Leon Uris

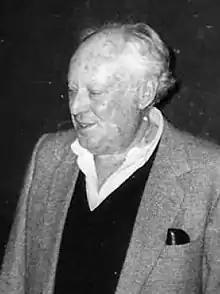
Uris in 1989

Leon Marcus Uris (August 3, 1924 – June 21, 2003) was an American author of historical fiction who wrote many bestselling books, including "Exodus" (published in 1958) and "Trinity" (published in 1976).